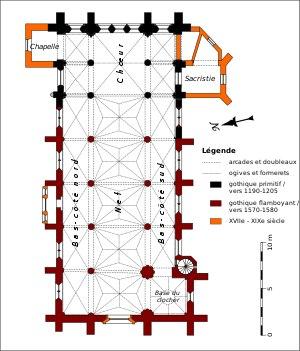
L'église Saint-Pierre-et-Saint-Paul est une église catholique paroissiale située à Précy-sur-Oise, dans l'Oise, en France. Ce n'est certainement pas la première église de Précy. Sa partie la plus ancienne, le chœur, remonte à la fin du XIIᵉ siècle, et est de style gothique primitif. Le chevet plat se remarque par une composition particulièrement bien équilibrée, et à l'intérieur, le chœur est traité avec un raffinement exceptionnel. Les élévations latérales et la sculpture des chapiteaux sont influencés par la première cathédrale Notre-Dame de Paris. La nef, qui est aussi large et aussi élevé que le chœur, a été reconstruite sous le seigneur Louis de Saint-Gelais à partir de 1570. Le style est gothique flamboyant, alors que la Renaissance arrive déjà à son apogée. Sur le plan architectural, la nef est beaucoup moins remarquable, mais elle harmonise bien avec le chœur. Le clocher comporte des éléments des deux campagnes de construction, et il a été exhaussé au XVIIIᵉ siècle. Les deux portails de l'église ont été refaits au dernier quart du XIXᵉ siècle.